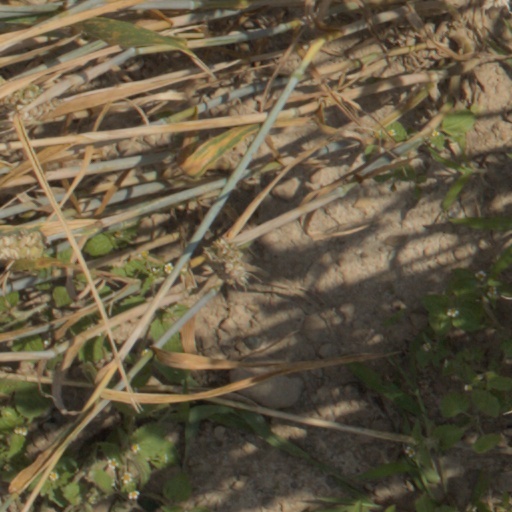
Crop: wheat